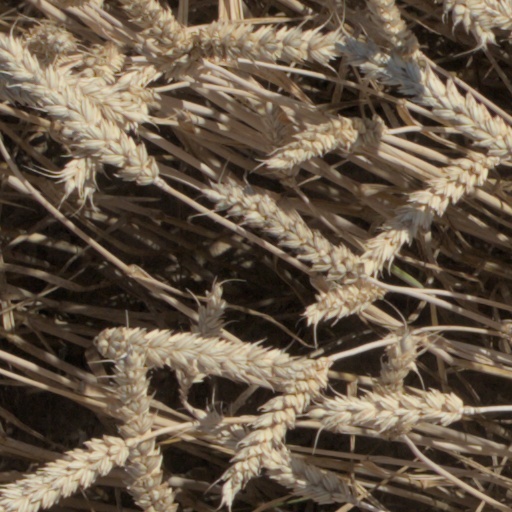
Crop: wheat